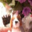
Label: dog